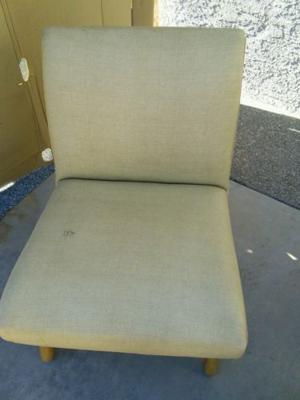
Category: chair